Reggie Smith (defensive back)

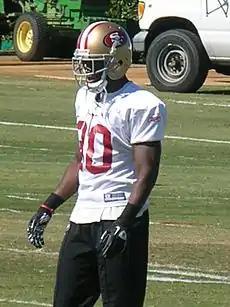
Smith with the San Francisco 49ers in 2010

Reginald Smith, Jr. (born September 3, 1986) is an American former professional football player who was a safety in the National Football League (NFL). He was selected by the San Francisco 49ers in the third round of the 2008 NFL draft. He played college football for the Oklahoma Sooners.